Frederick Bridge

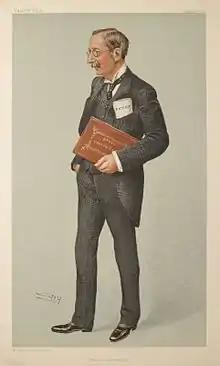
"Westminster Bridge" by "Spy", 1904

When Sir George Grove retired as head of the Royal College at the end of 1894, Bridge, along with Hubert Parry, Charles Villiers Stanford, Walter Parratt and Franklin Taylor, was seen as a strong candidate to succeed him. Parry was chosen, and Bridge and the others continued to serve under him.